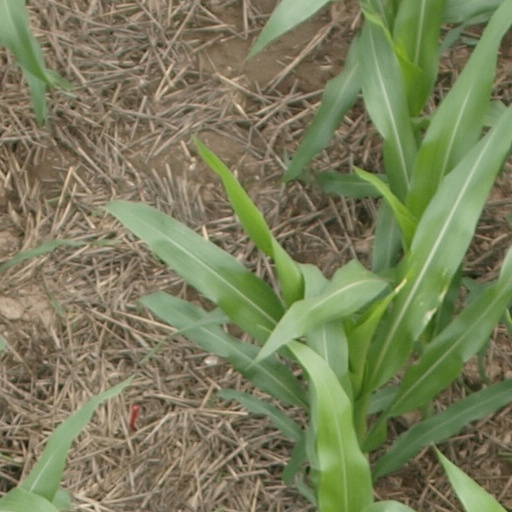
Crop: maize; corn